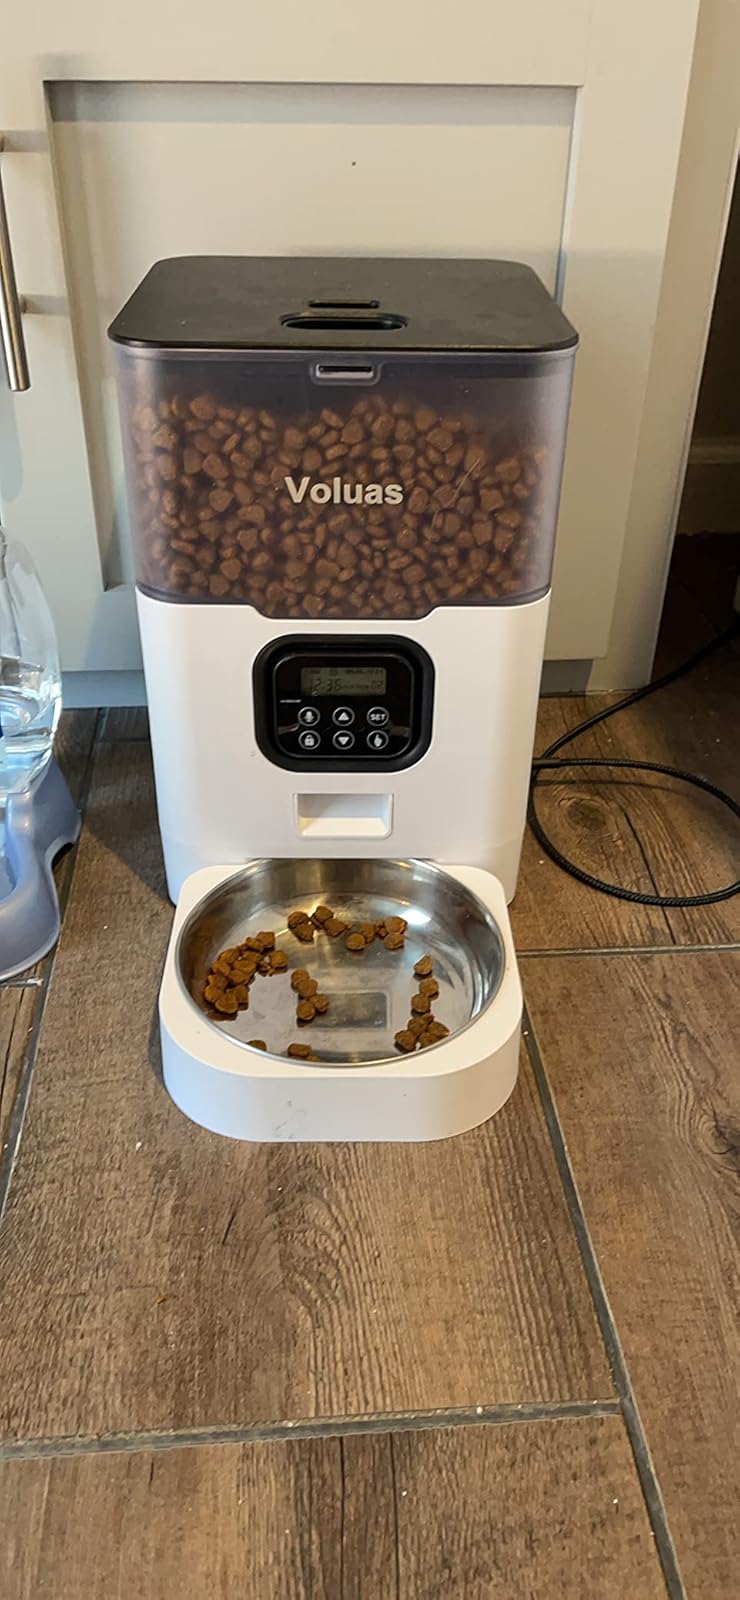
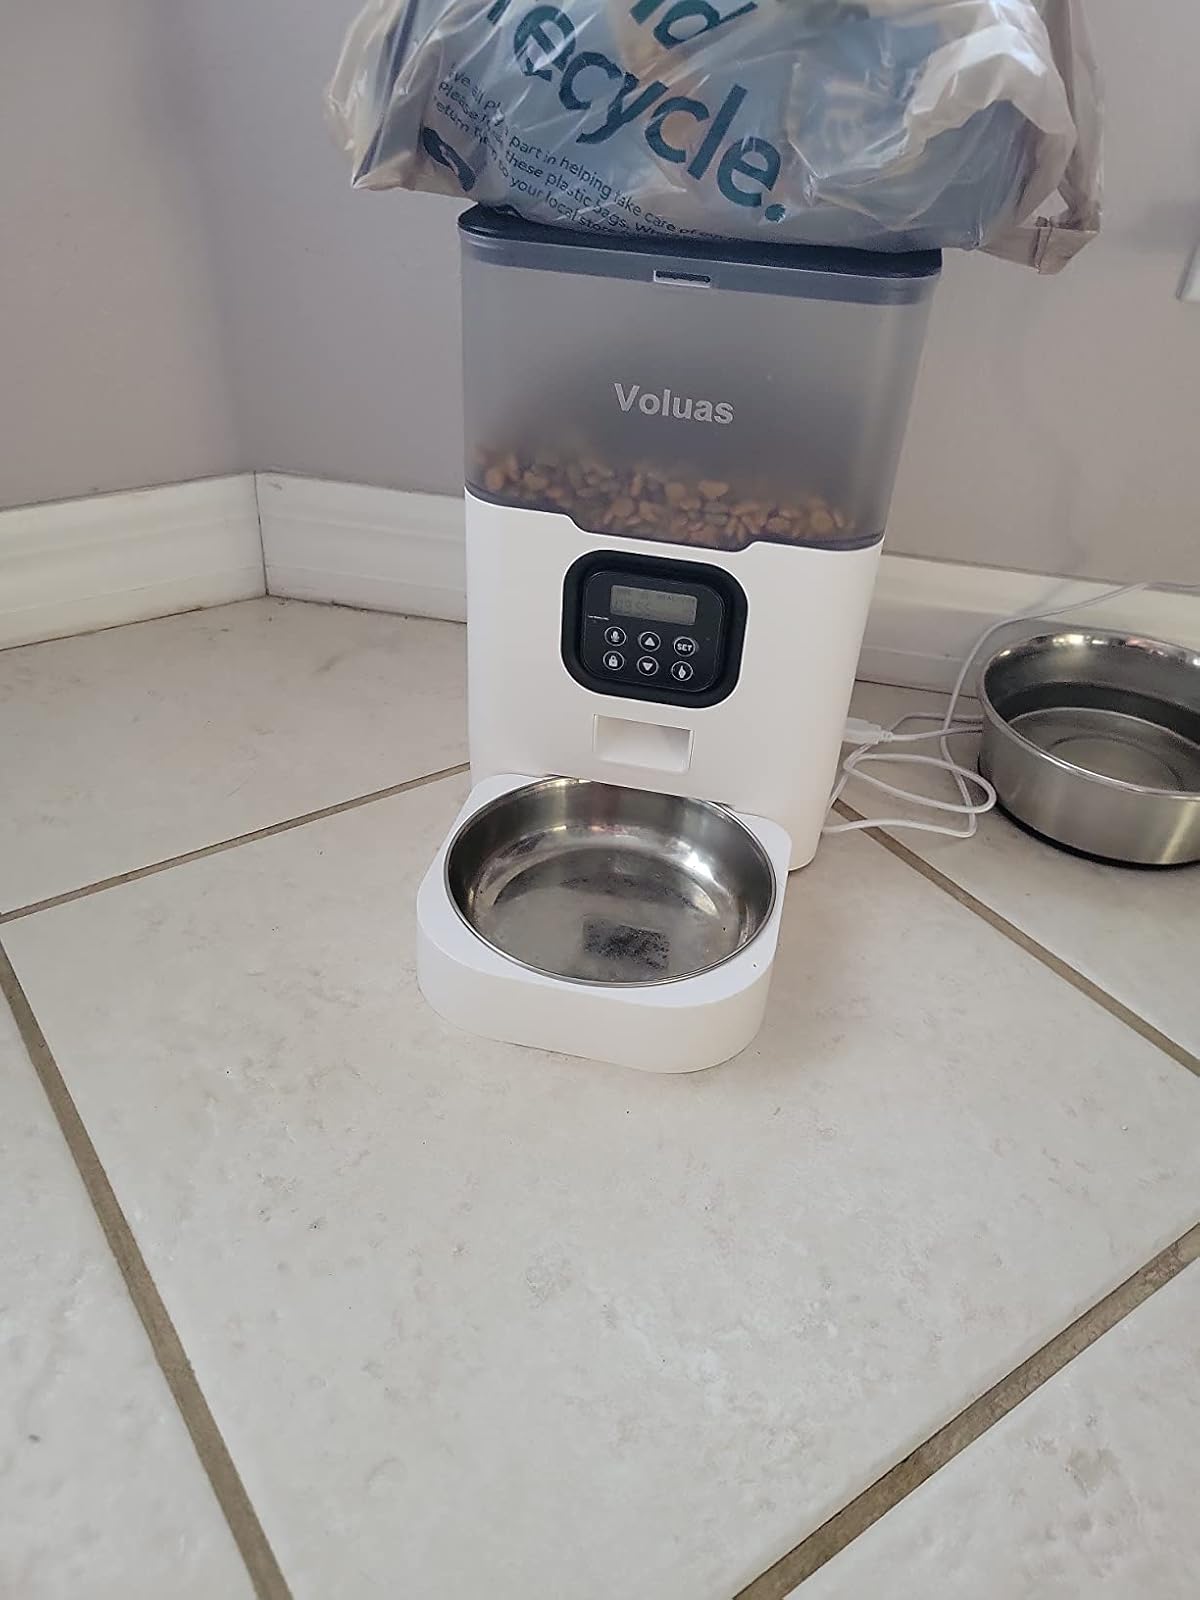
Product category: items_feeder
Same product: yes